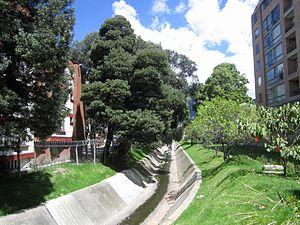
Le río Arzobispo est un cours d'eau de Colombie. Il prend sa source dans les cerros Orientales de Bogota, puis traverse Santa Fe et Teusaquillo, respectivement les troisième et treizième districts de Bogota. Il se jette dans le río Bogotá, appelé aussi río Funza.